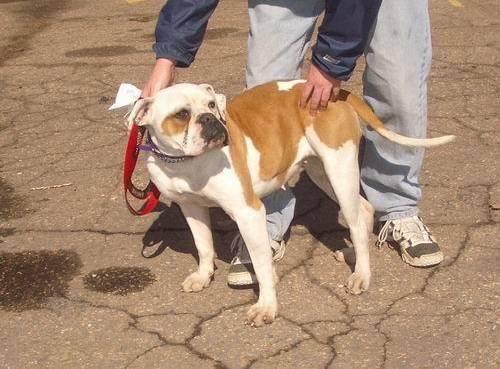
dog